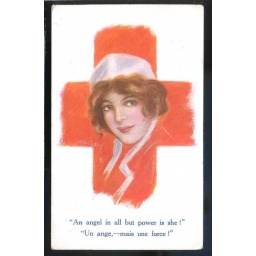
Arthur Buther signed patriotc Girl in red cross gla691